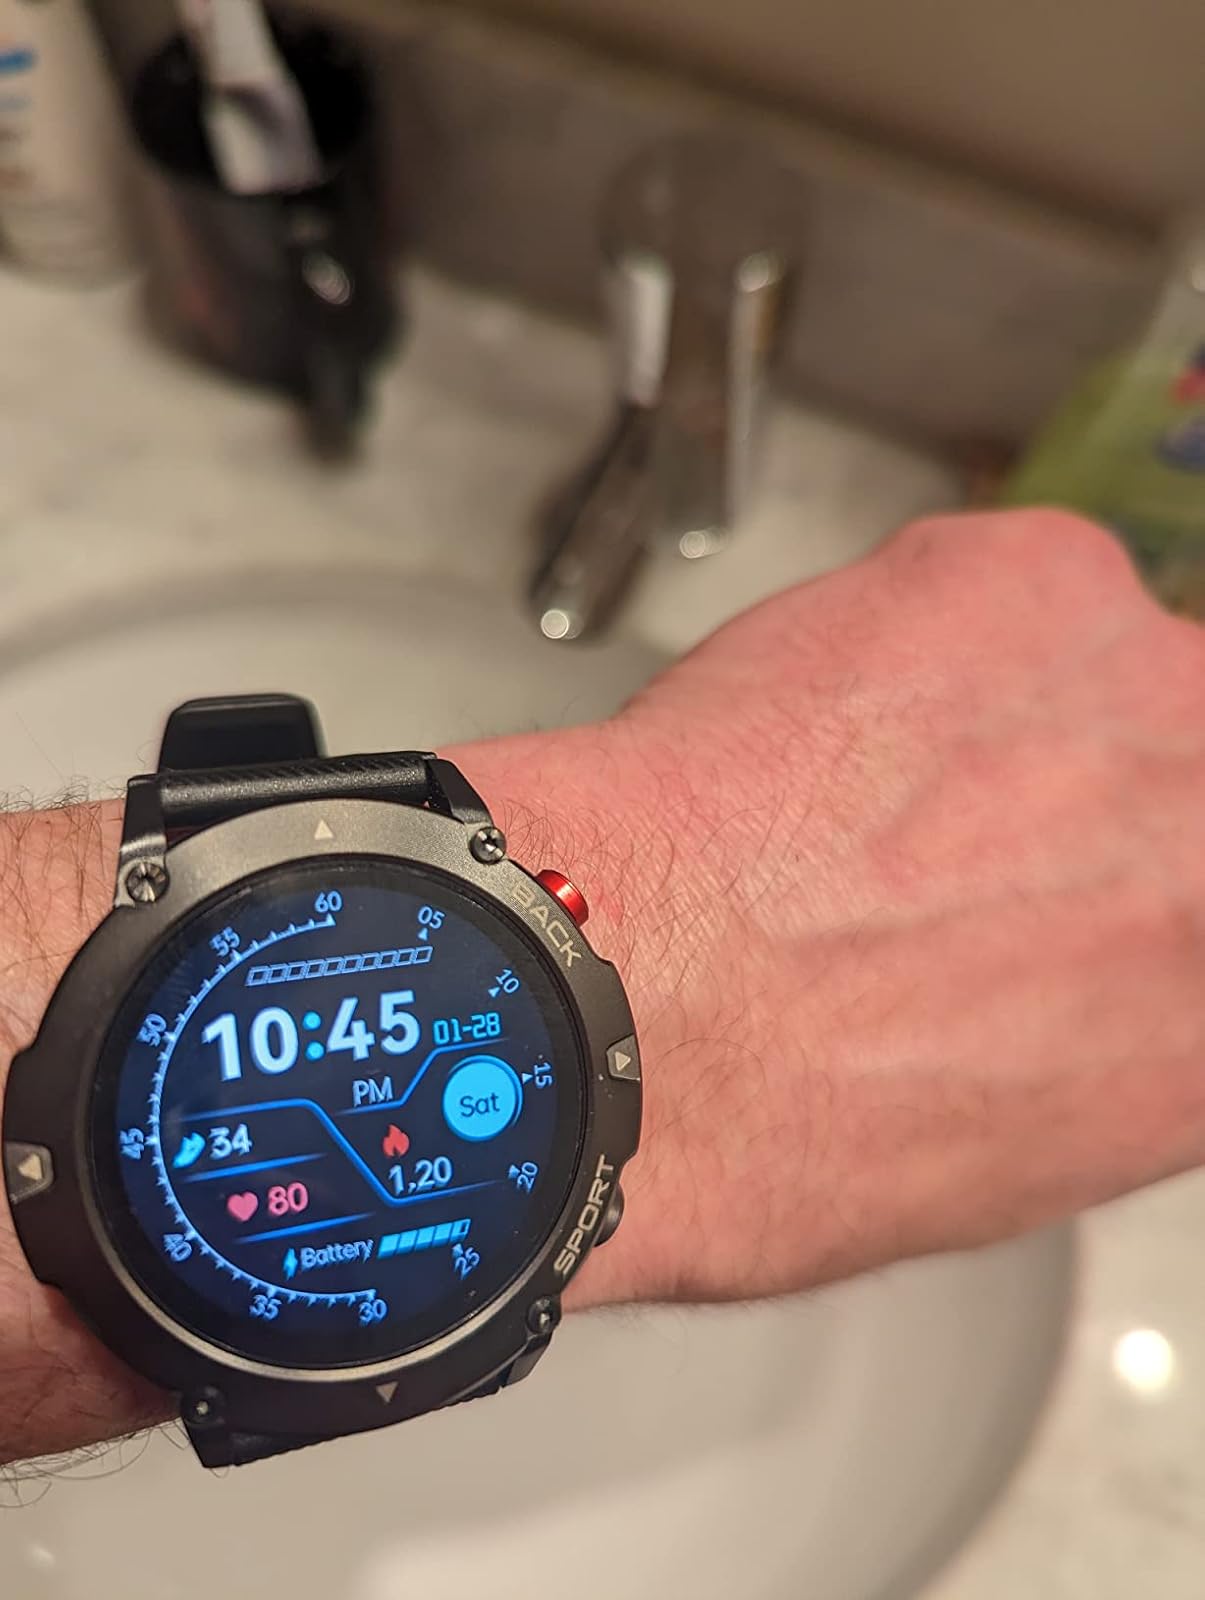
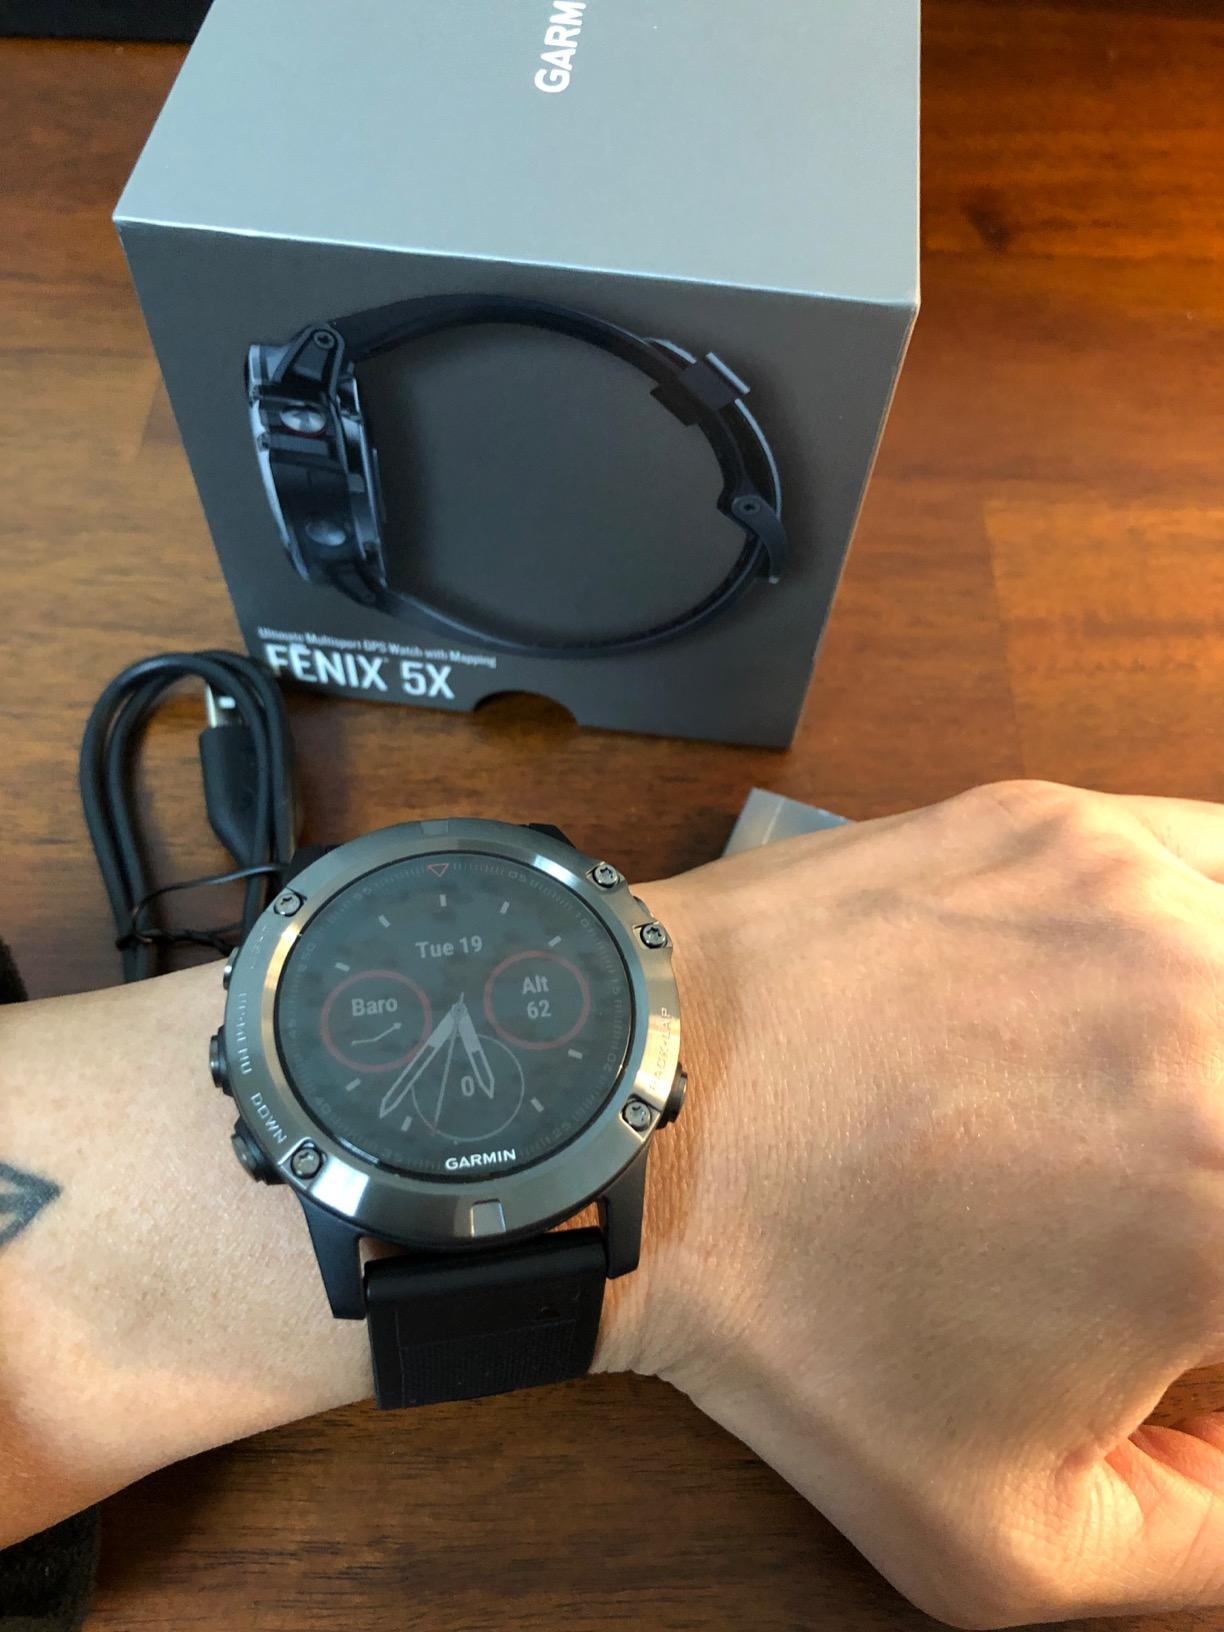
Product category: smartwatch
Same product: no